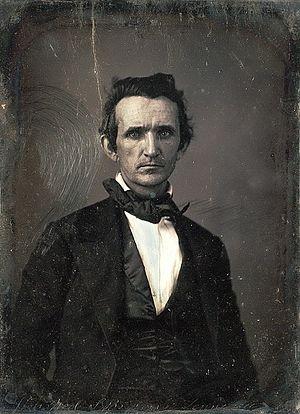
Le gouverneur du Tennessee est le chef de la branche exécutive du gouvernement de l'État américain du Tennessee. Il est responsable de la promulgation des lois et du commandement de la garde nationale des États-Unis basée dans l'État en accord avec les directives du président des États-Unis. Le mandat de gouverneur, tel que défini par la Constitution du Tennessee est de quatre ans renouvelable une fois.